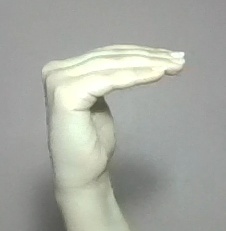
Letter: haa